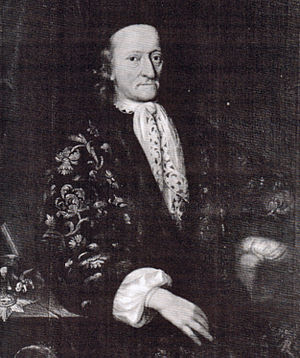
Ahlefeldt / Medlemmer af slægten
Ditlev von Ahlefeldt (1617–86)
Ahlefeld eller Ahlefeldt er navnet på en gammel holstensk adelsslægt. Den er